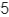
Number: 5